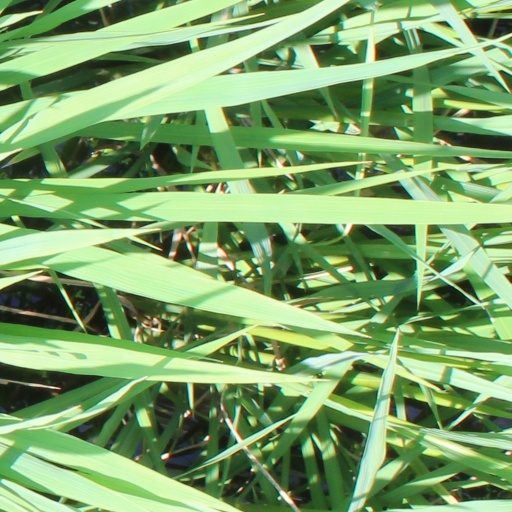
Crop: rice